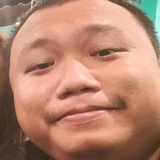
diễn viên Bảo Suzu